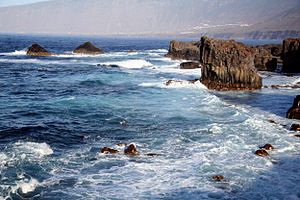
El Hierro / Galleri
El Hierro er en spansk ø på 278 km² og 10.785 indbyggere beliggende i det kanariske øhav i Atlanterhavet. Hovedstaden er Valverde. Det 1501 meter høje bjerg Malpaso er øens højeste punkt og ligger midt på øen. El Hierro er udpeget til biosfærereservat af UNESCO.